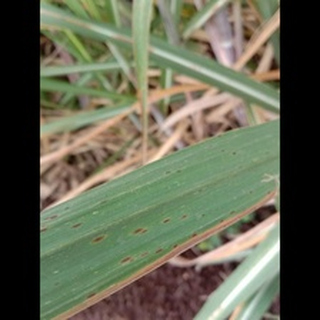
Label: sugarcane_rust